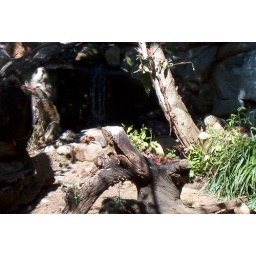
Pretty water fall in the back ground